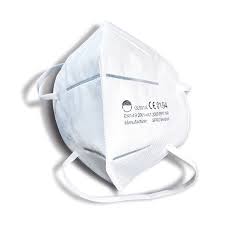
Waste category: trash